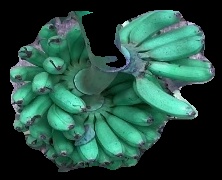
Variety: rasbale
Grade: grade1